Domino Day

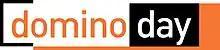

Domino Day is a world record attempt for the highest number of toppling domino stones, organized from 1998 to 2009 by Endemol Netherlands. Together with Weijers Domino Productions of Robin Paul Weijers, also known as Mr. Domino, parties teamed up to set a new world record. The production was mainly organized at the WTC Expo in Leeuwarden, Netherlands. Domino day did not occur in 2003, because the producer wanted to revise the format.